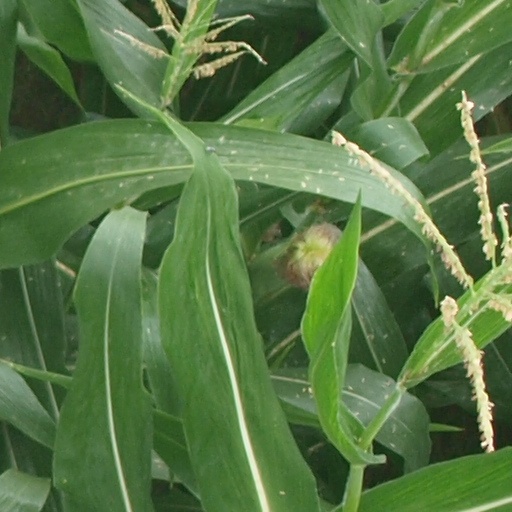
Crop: maize; corn